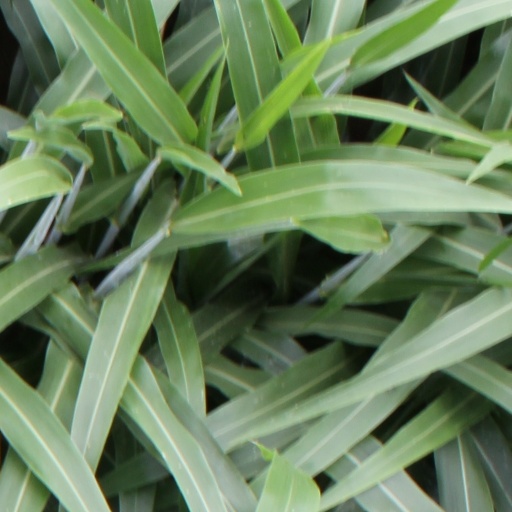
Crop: sorghum